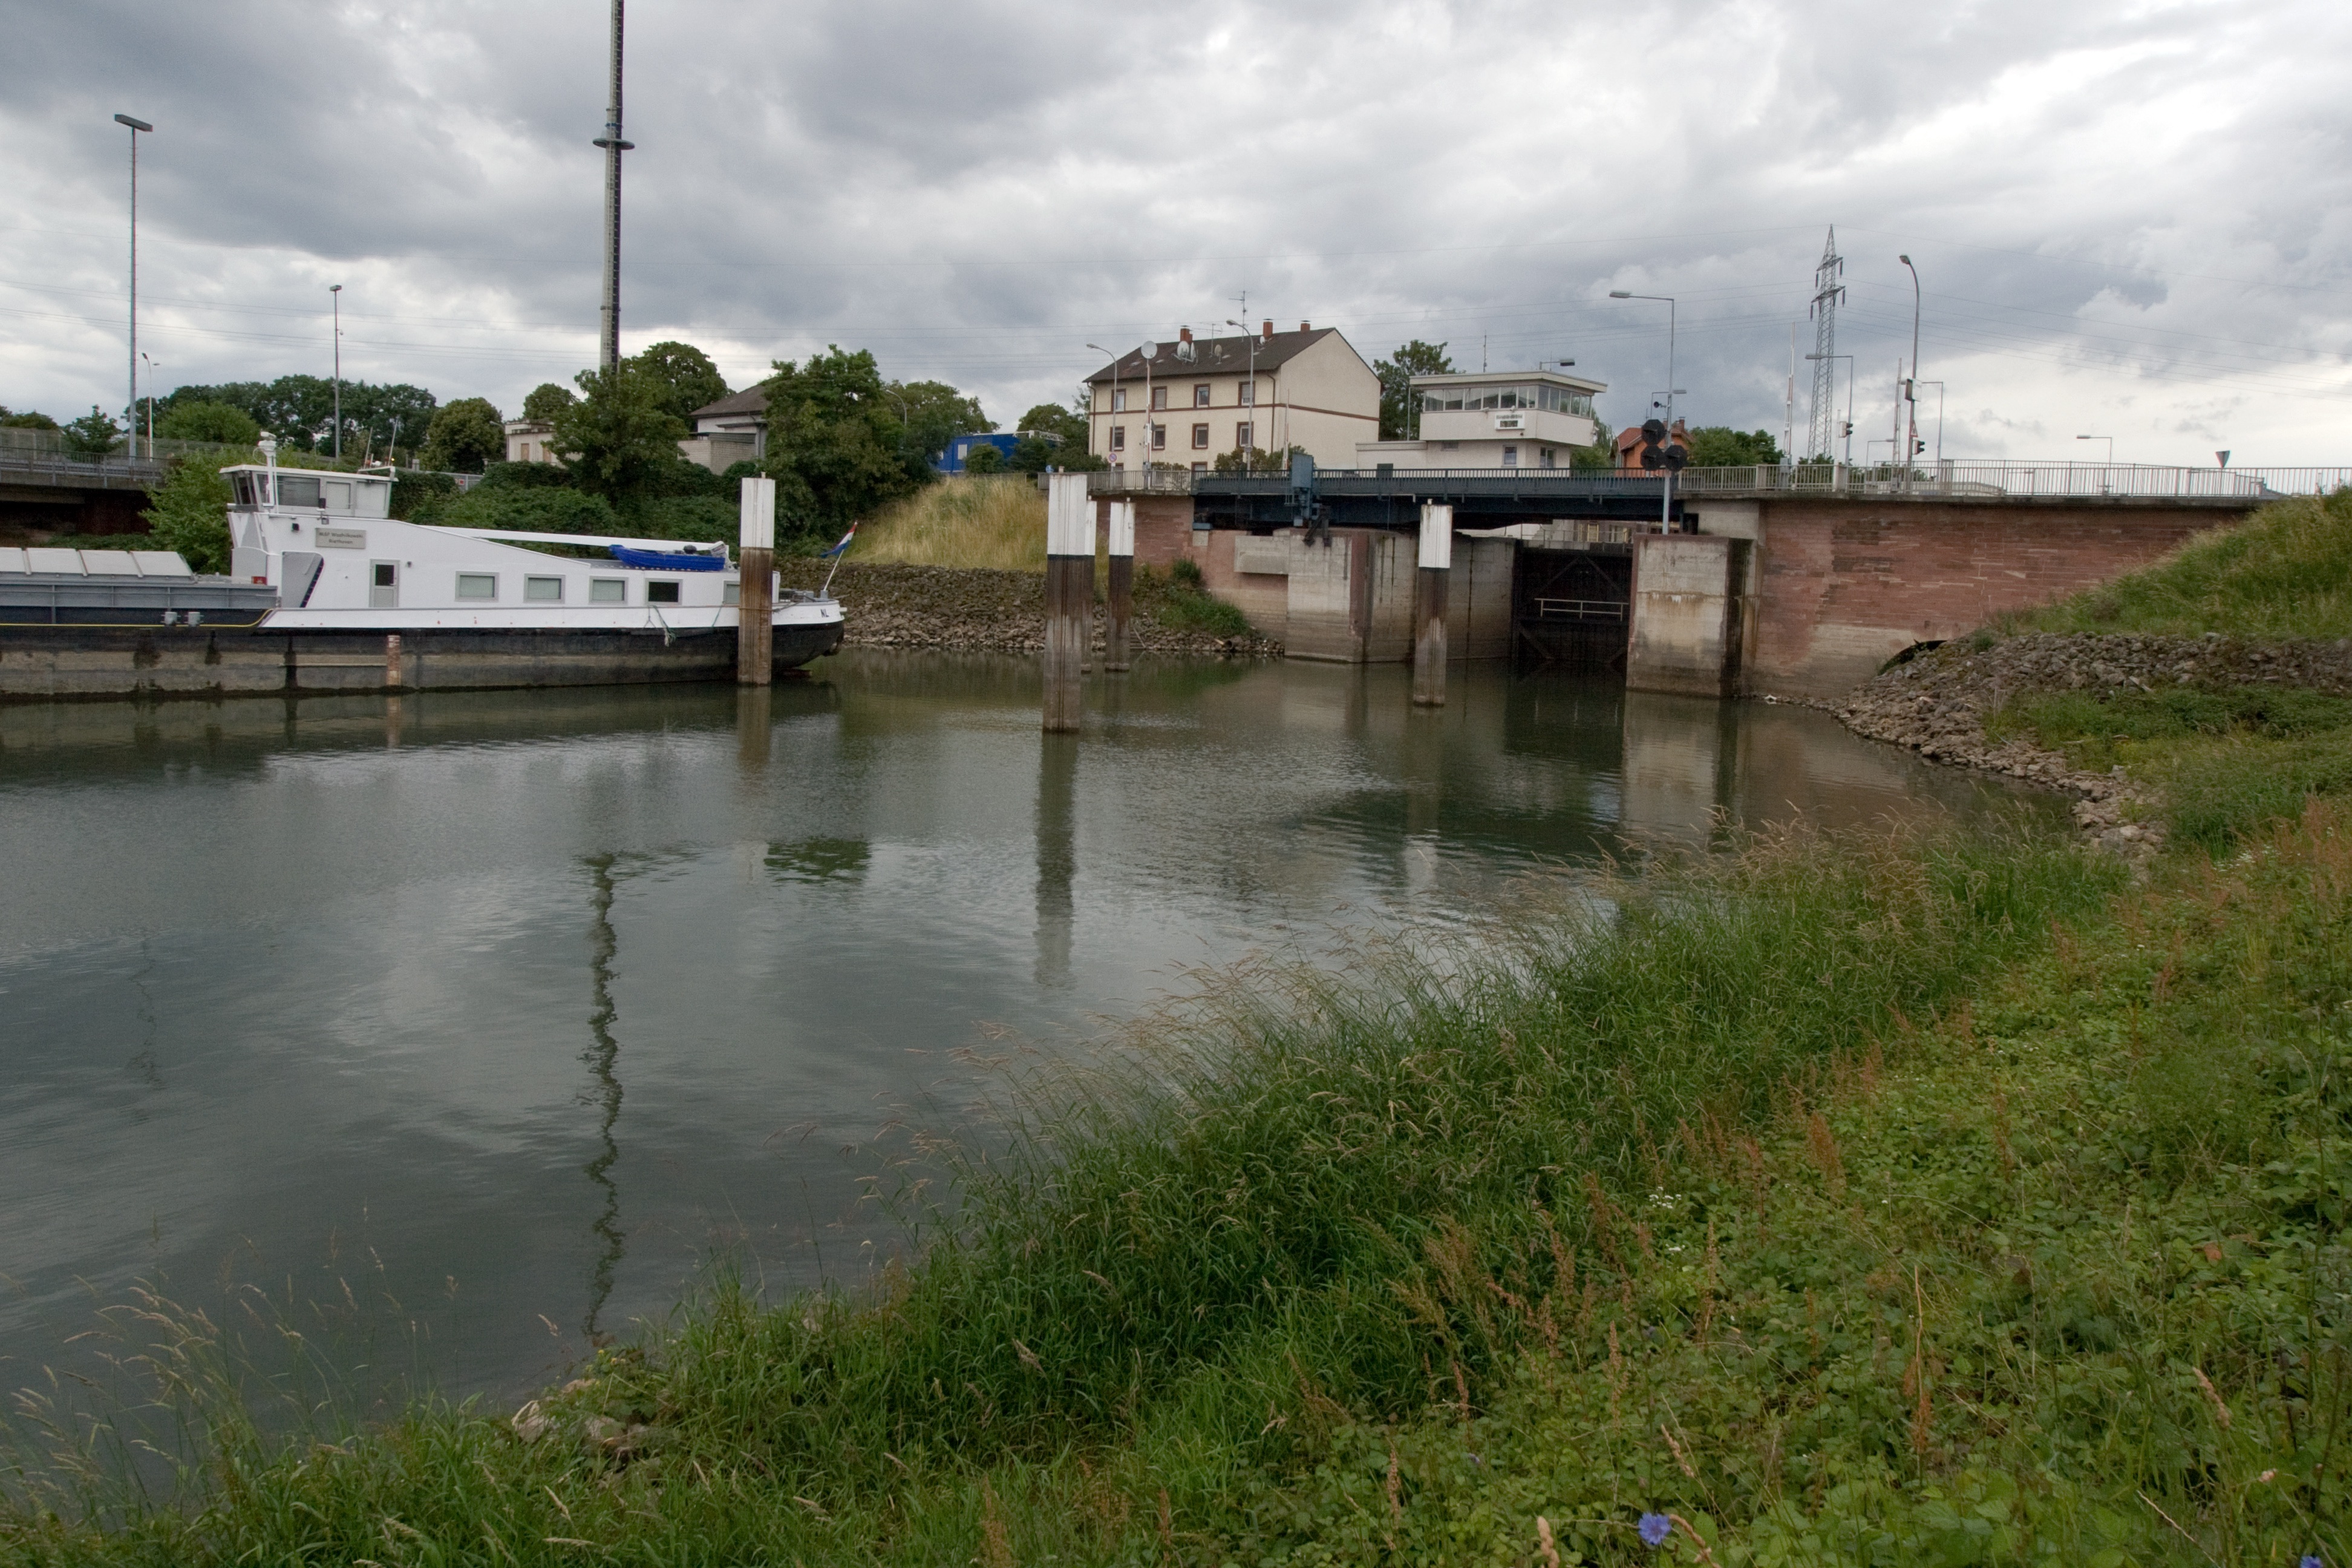
river, canal, industry, reservoir, waterway, disaster, channel, mannheim, rhine, rhine river, old rhine, geological phenomenon